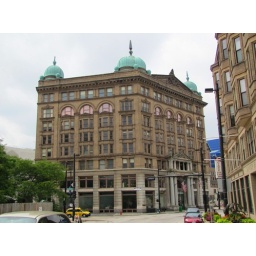
Built in 1896 this office building is now on the National Register of Historic Places.